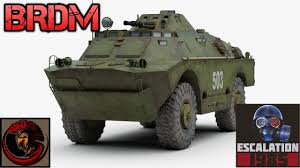
Label: BRDM